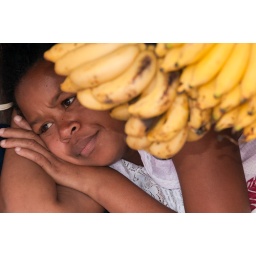
On a fruit market near Ampasimbola, MG